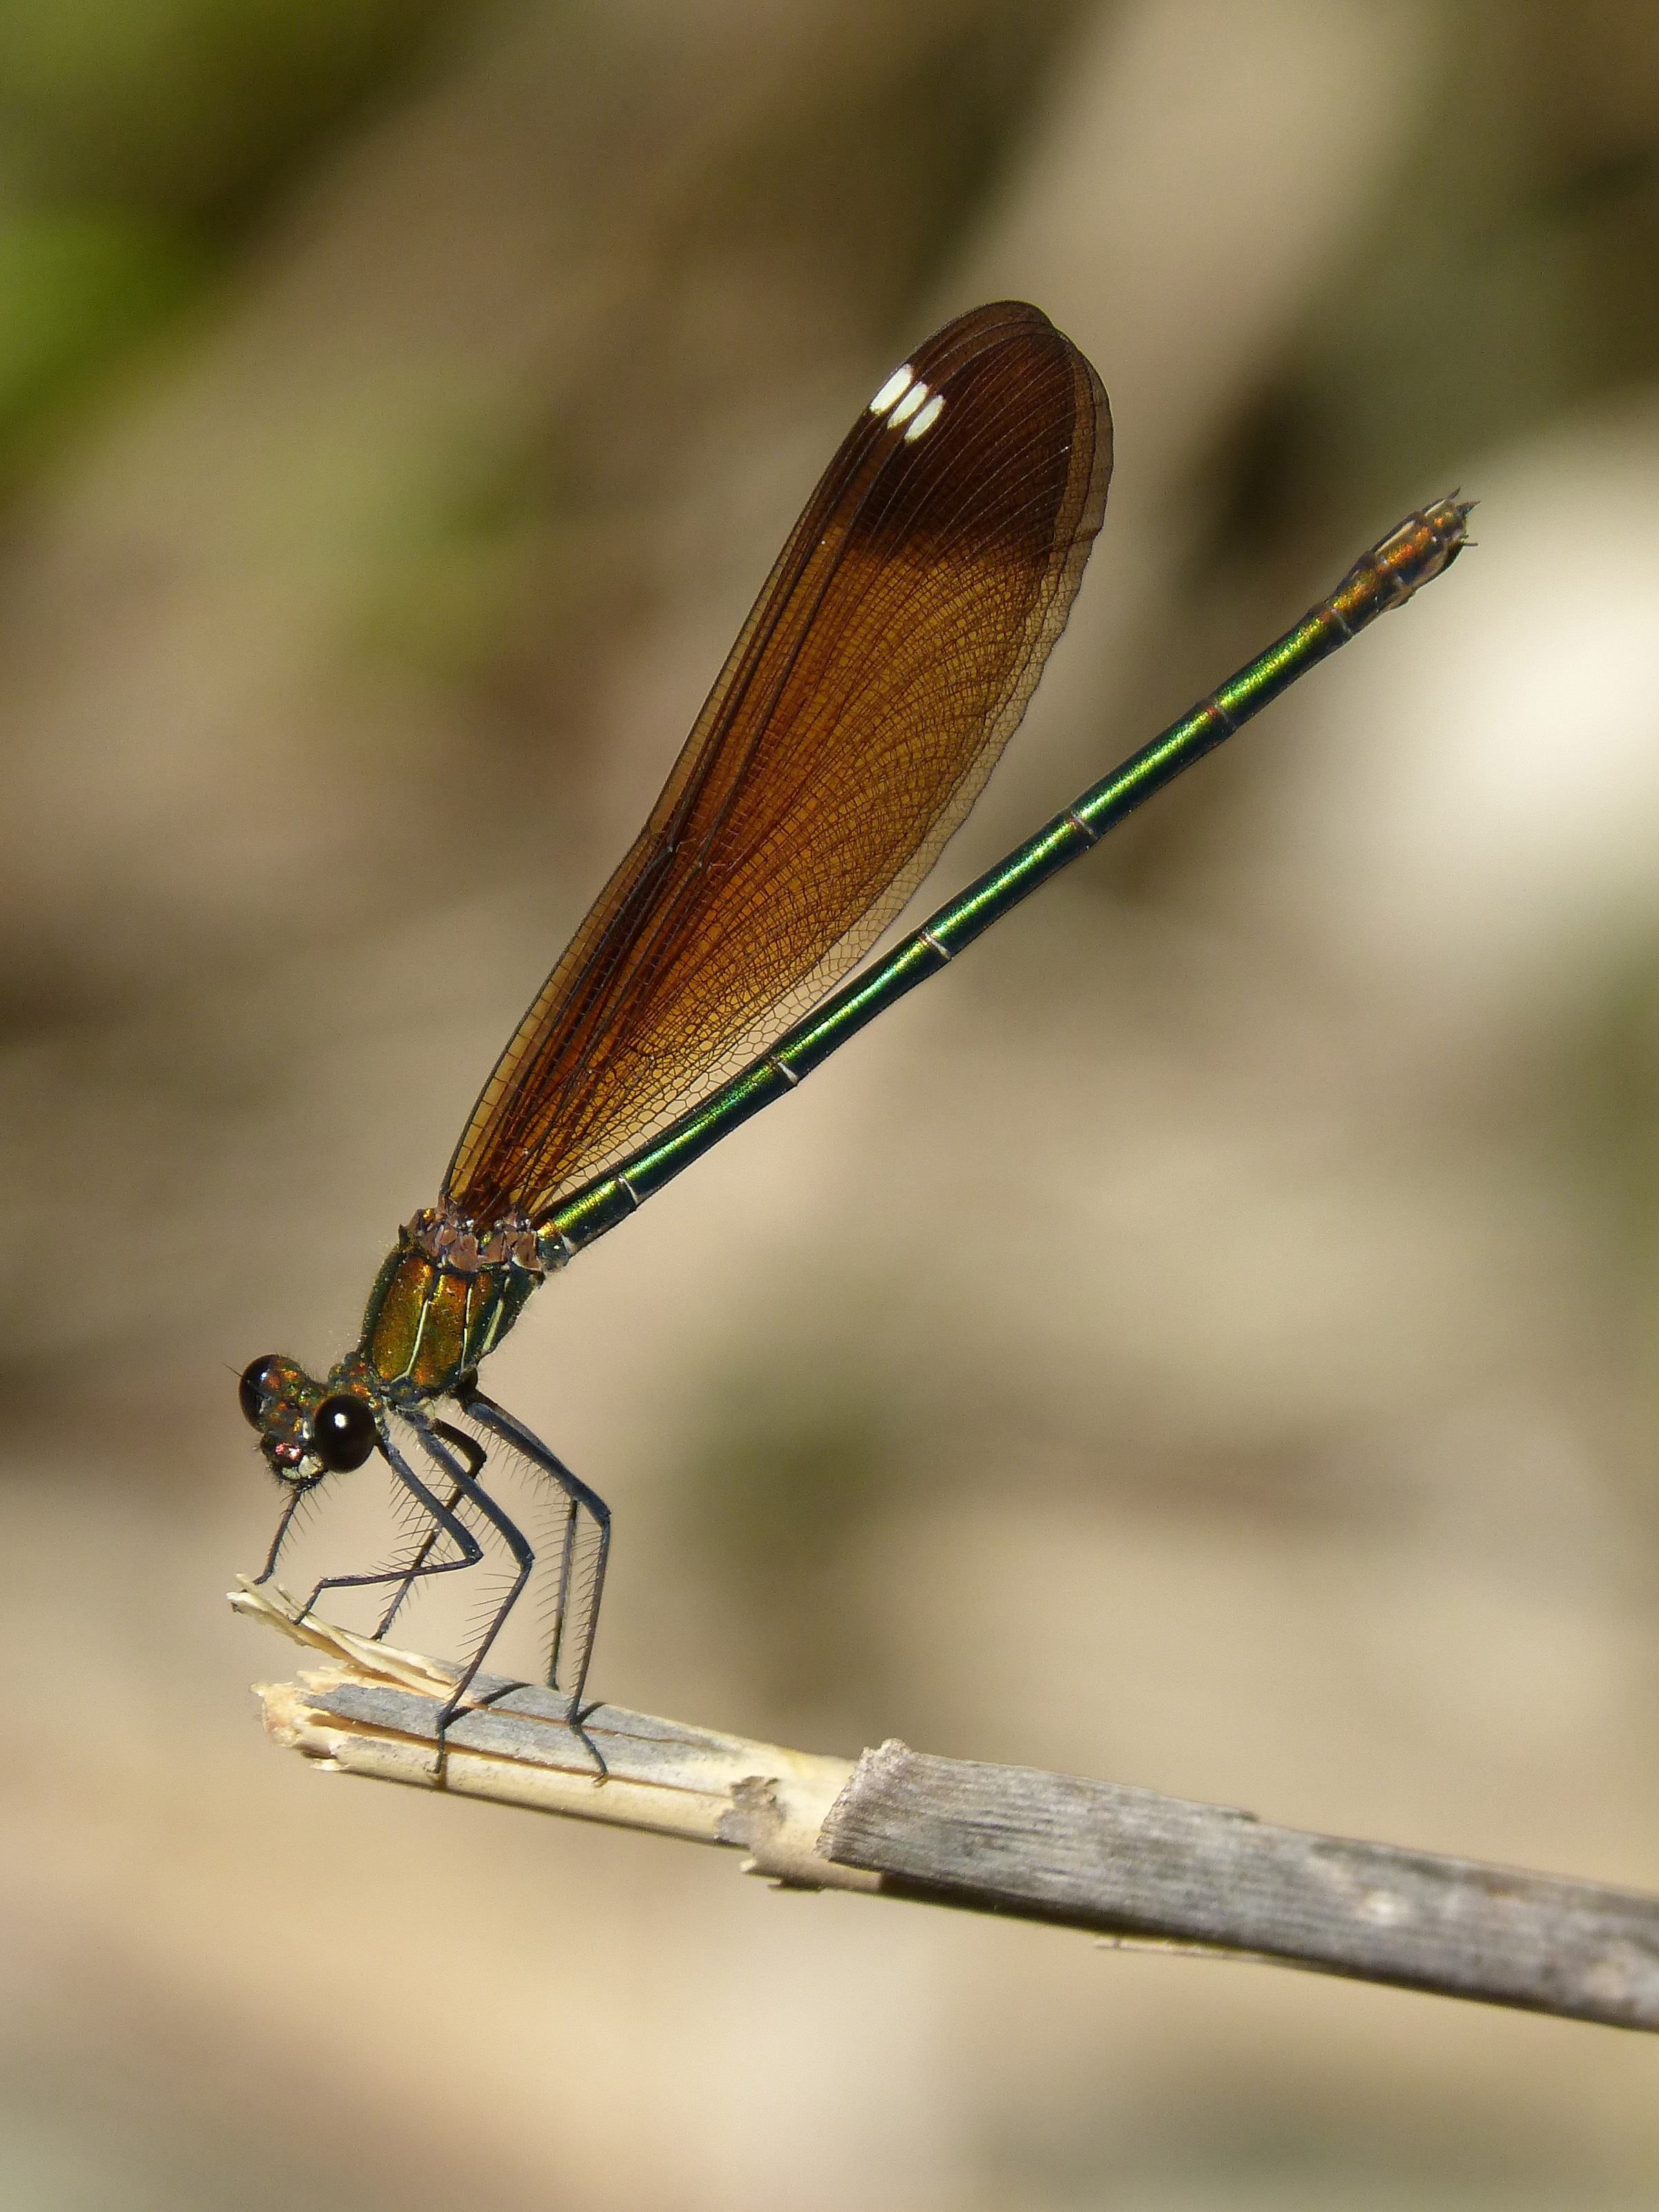
wing, photography, insect, fauna, invertebrate, close up, dragonfly, beauty, damselfly, iridescent, macro photography, arthropod, black dragonfly, calopteryx haemorrhoidalis, libella, plant stem, dragonflies and damseflies, net winged insects